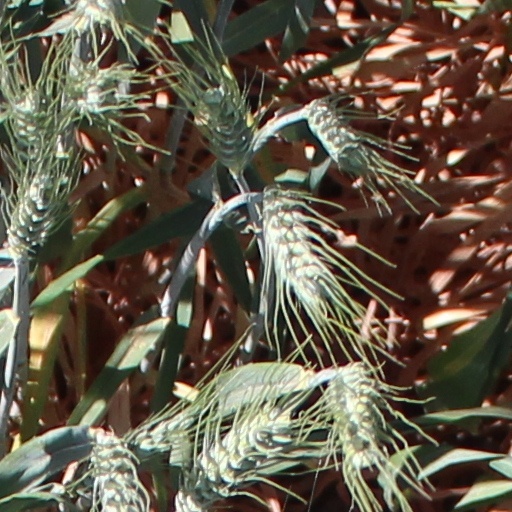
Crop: wheat